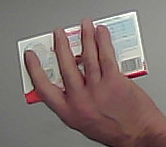
Product: kinder_chocolate